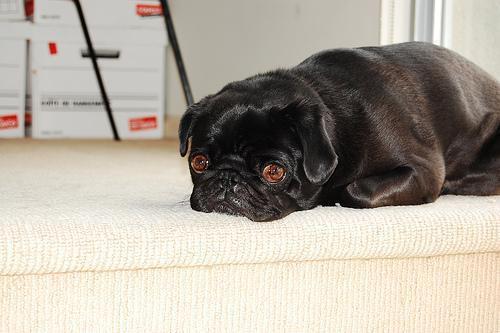
pug